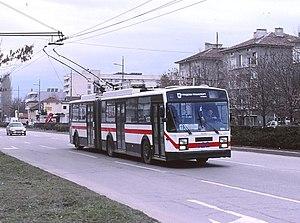
Un ex-trolleybus de Gand en Belgique circulant à Plovdiv en Bulgarie.
Le trolleybus de Gand était une ligne de trolleybus dans la ville de Gand située en région flamande en Belgique. Cette ligne a été exploitée de mars 1989 à mars 2009.